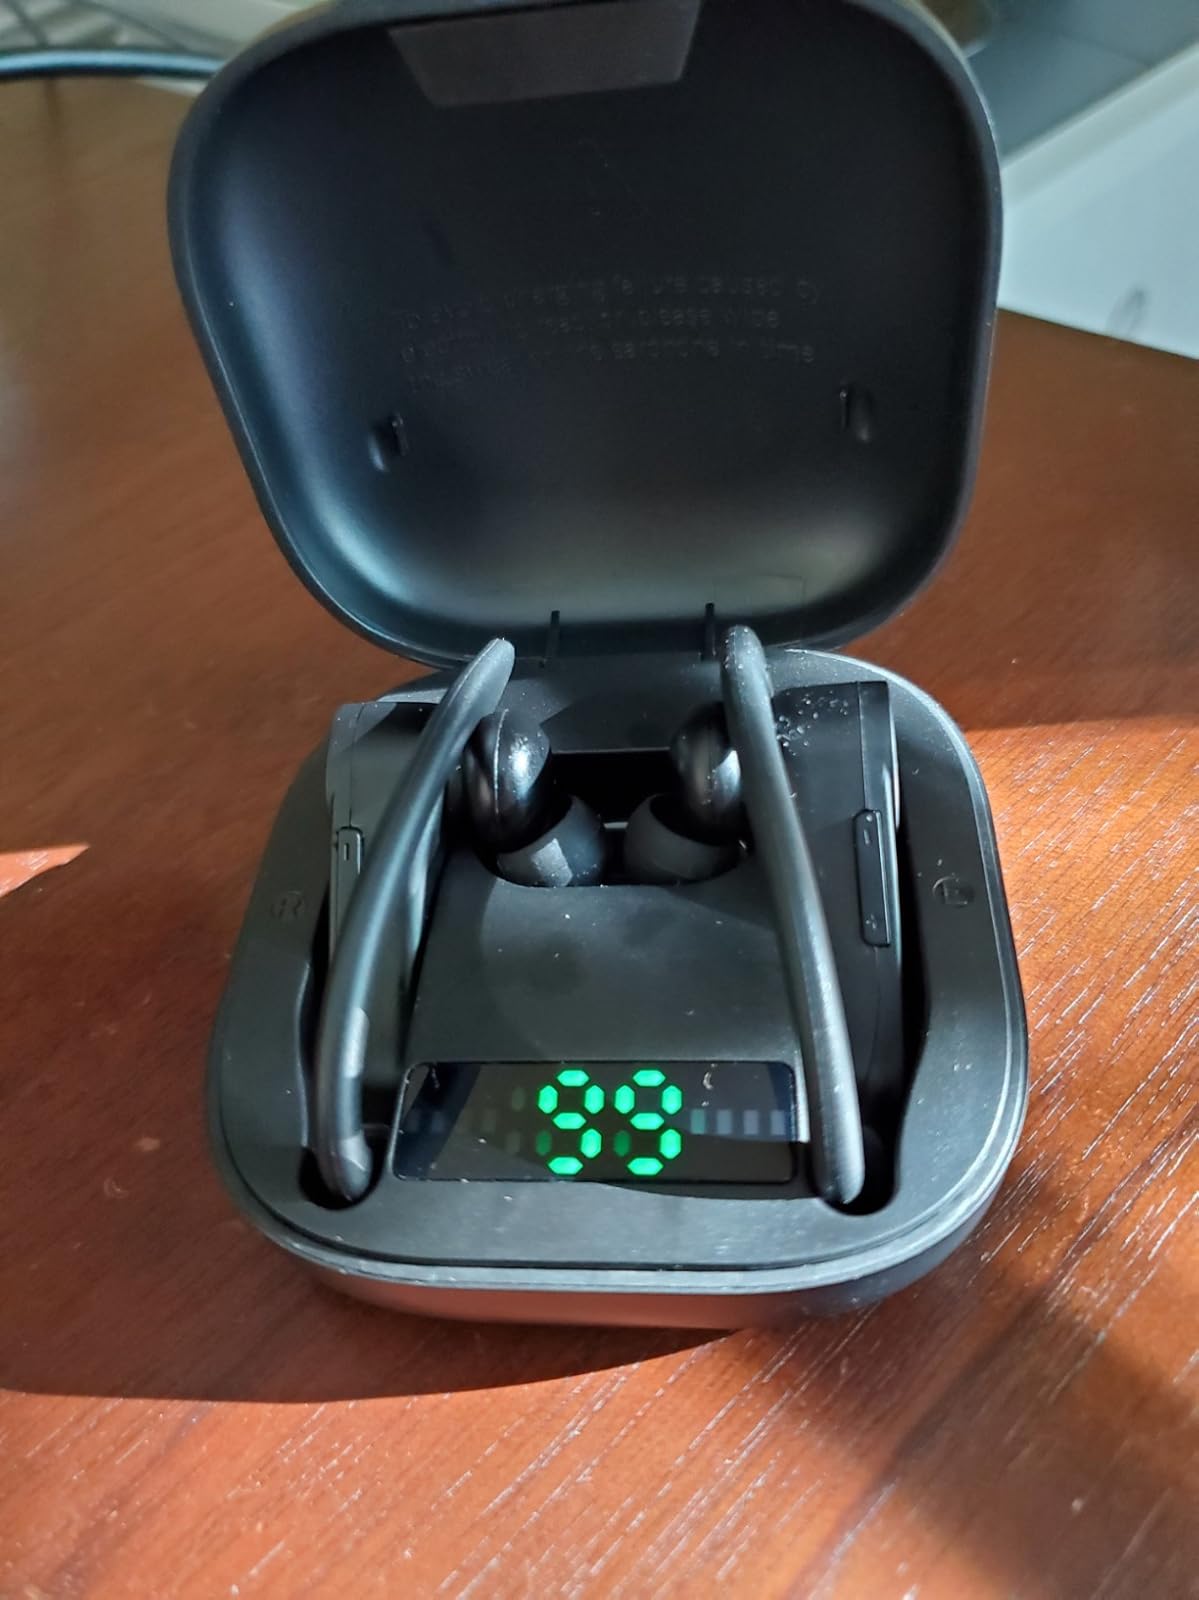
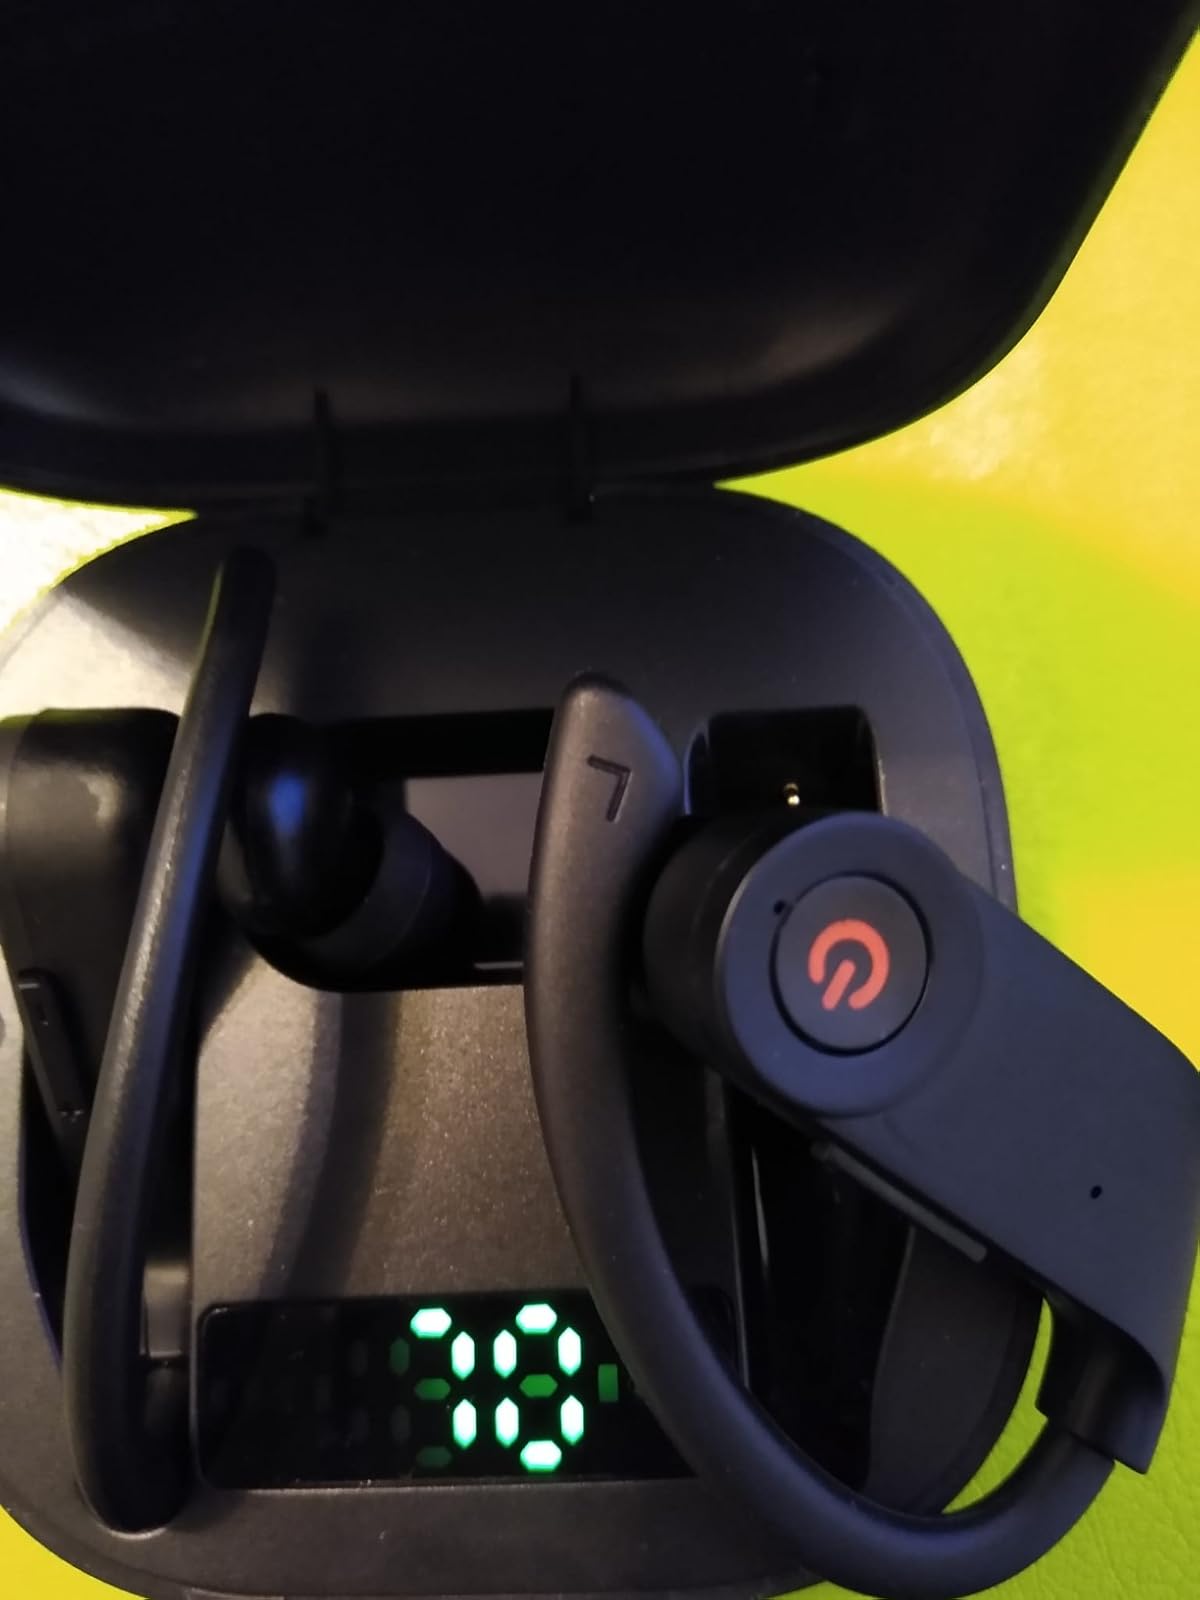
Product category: earbuds
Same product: yes